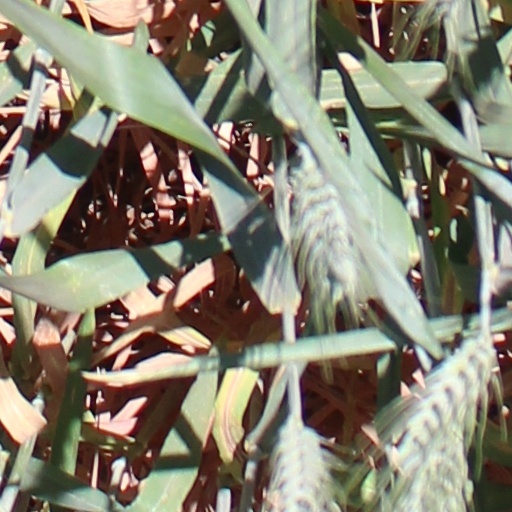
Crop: wheat